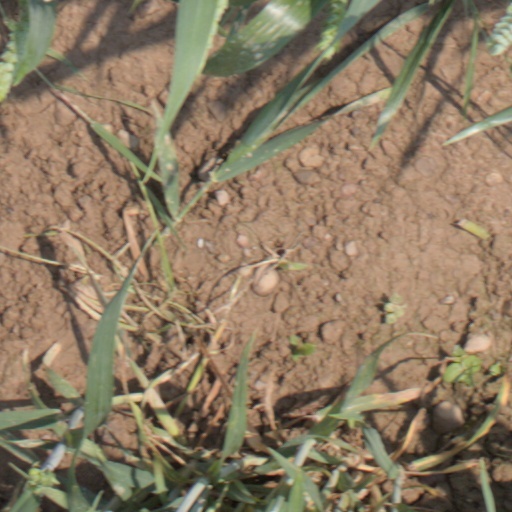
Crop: wheat